HMS E26

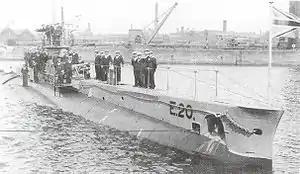
HMS E20 in 1915

HMS "E26" was a British E-class submarine built by William Beardmore and Company, Dalmuir. She was, along with the future , one of a pair of submarines ordered by the Ottoman Navy on 29 April 1914, but was taken over by the Royal Navy and assigned the "E26" name. She was laid down in November 1914, launched on 11 November 1915, and was commissioned on 3 October 1915.